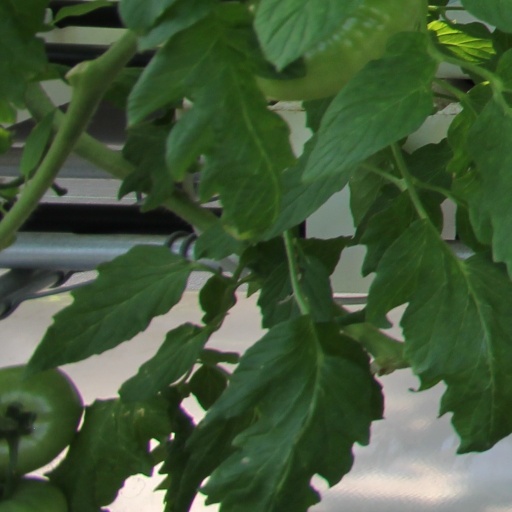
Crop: tomato